Mormond Hill

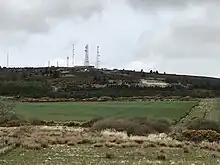
The radio station, with the White Stag below

Mormond Hill (from Gaelic "Mórmhonadh", "big hill") is a broad eminence in Aberdeenshire, Scotland, not far from Fraserburgh. Its twin summits reach heights of and ; the higher of the two is known as Waughton Hill. The hill is surrounded by the low-lying arable region known as Buchan. At its foot are the villages of Strichen and New Leeds.